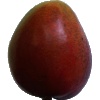
Label: Mango Red 1